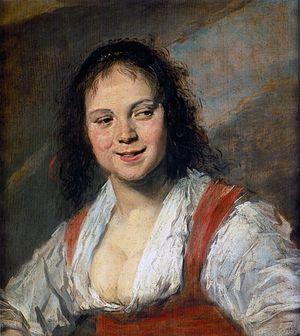
L'âge d'or de la peinture néerlandaise est le nom donné à la peinture des Pays-Bas durant le siècle d'or néerlandais, une période de l'histoire de ce pays qui correspond à peu près au XVIIᵉ siècle. Les Provinces-Unies forment alors la nation la plus prospère d'Europe et dominent le commerce, l'art et la science du continent. Les provinces ayant constitué ce nouvel État sont des centres artistiques moins importants que les villes de Flandre, mais les bouleversements et les migrations de populations dus à la guerre de Quatre-Vingts Ans, ainsi que la rupture avec les traditions culturelles monarchiste et catholique, font que l'art néerlandais a besoin de se réinventer entièrement, une tâche qu'il accomplit avec succès.